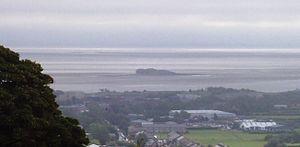
Les îles de Furness sont un archipel de sept îles situées du sud-ouest à l'est de la péninsule de Furness, sur la côte anglaise de la mer d'Irlande. Il s'agit du troisième plus grand archipel d'Angleterre.